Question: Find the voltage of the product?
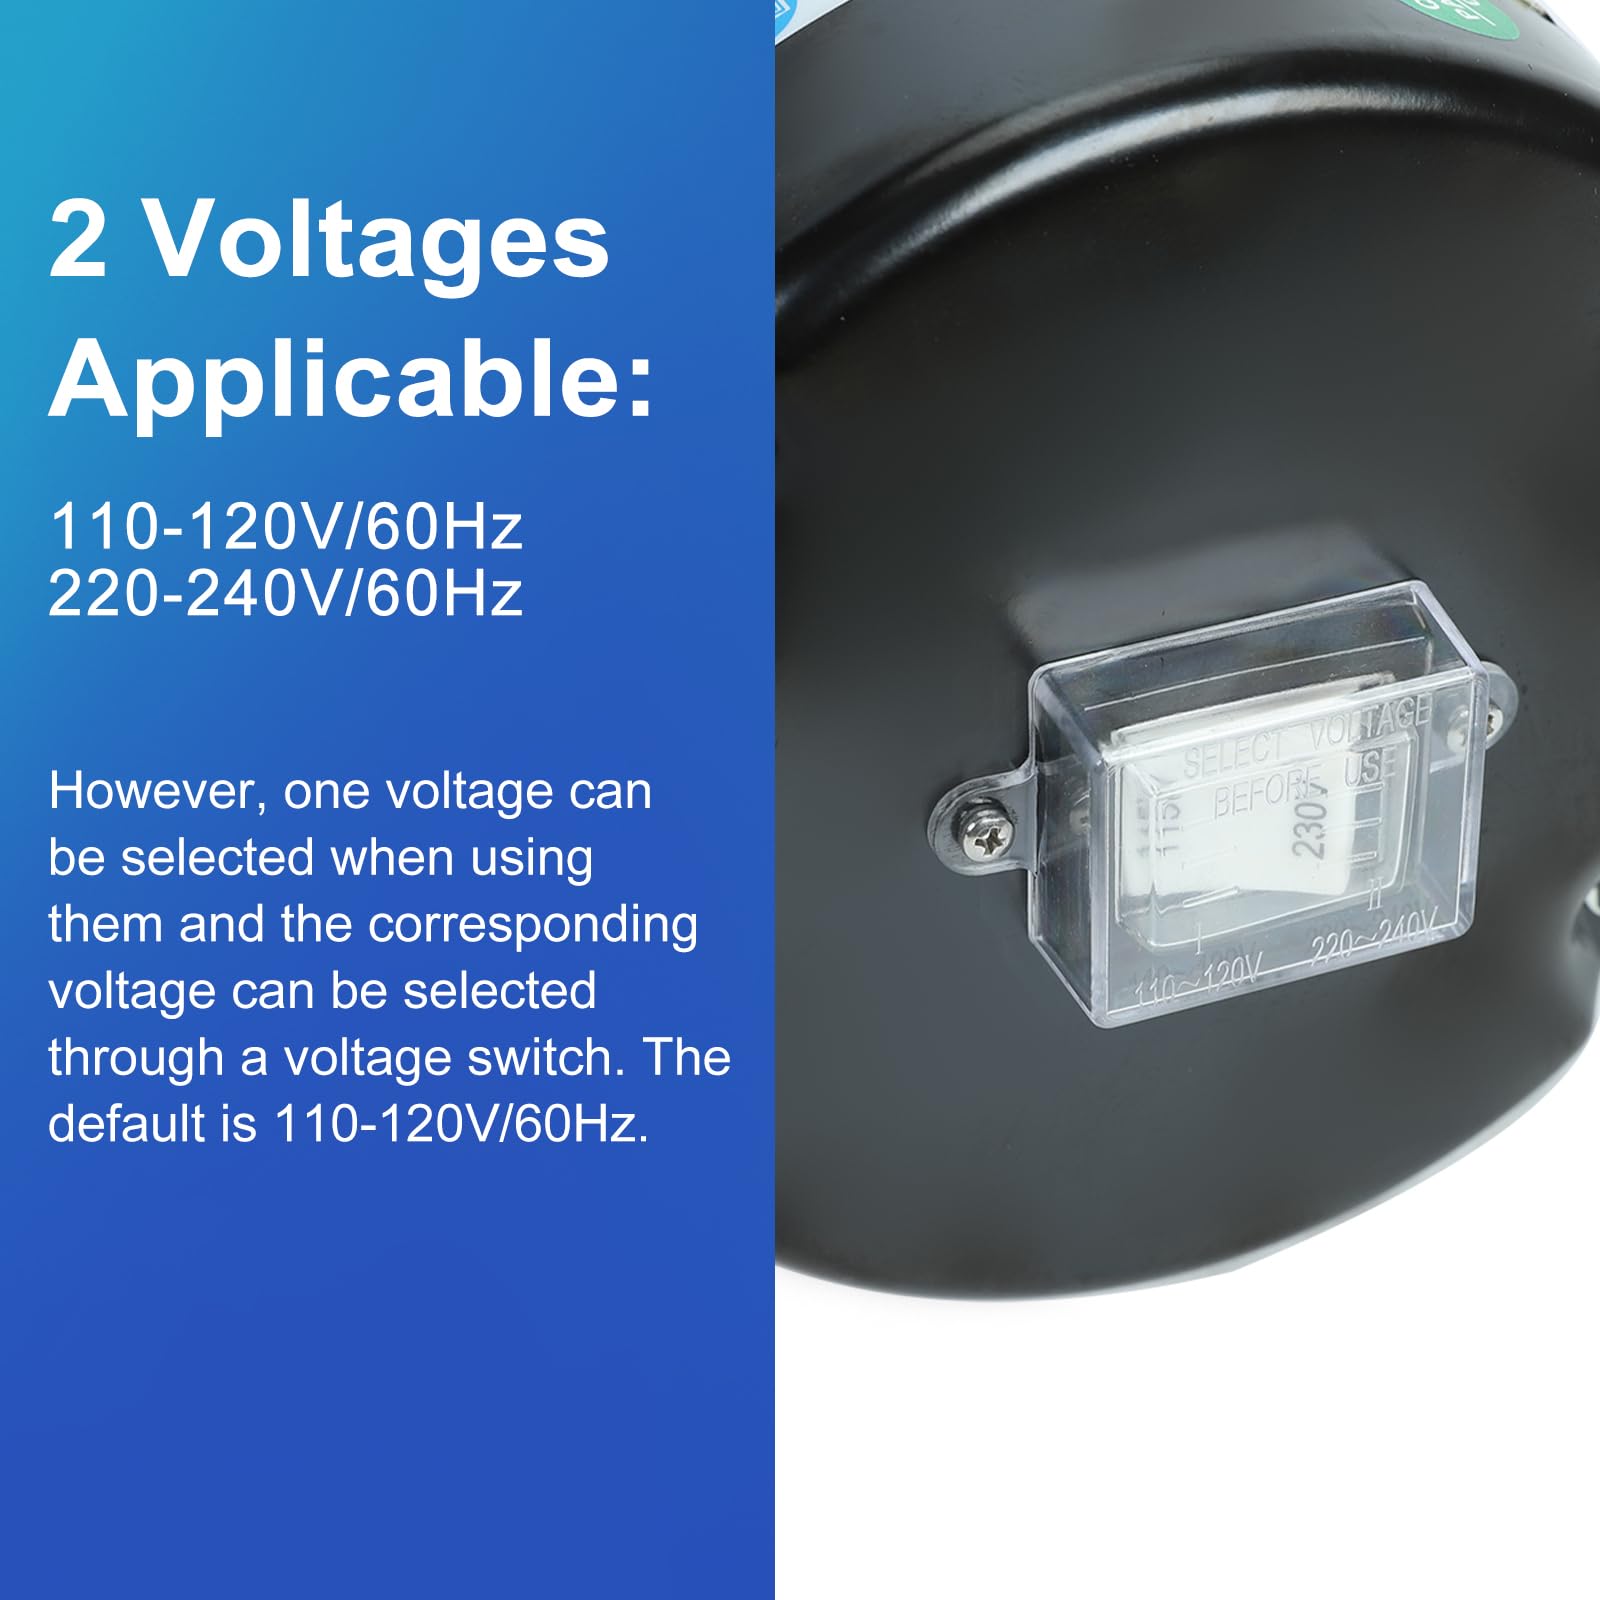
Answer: [110.0, 120.0] volt